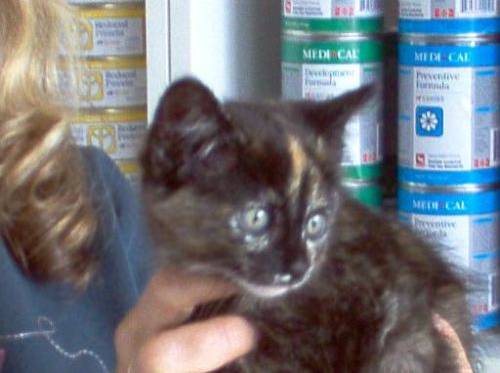
Label: cat